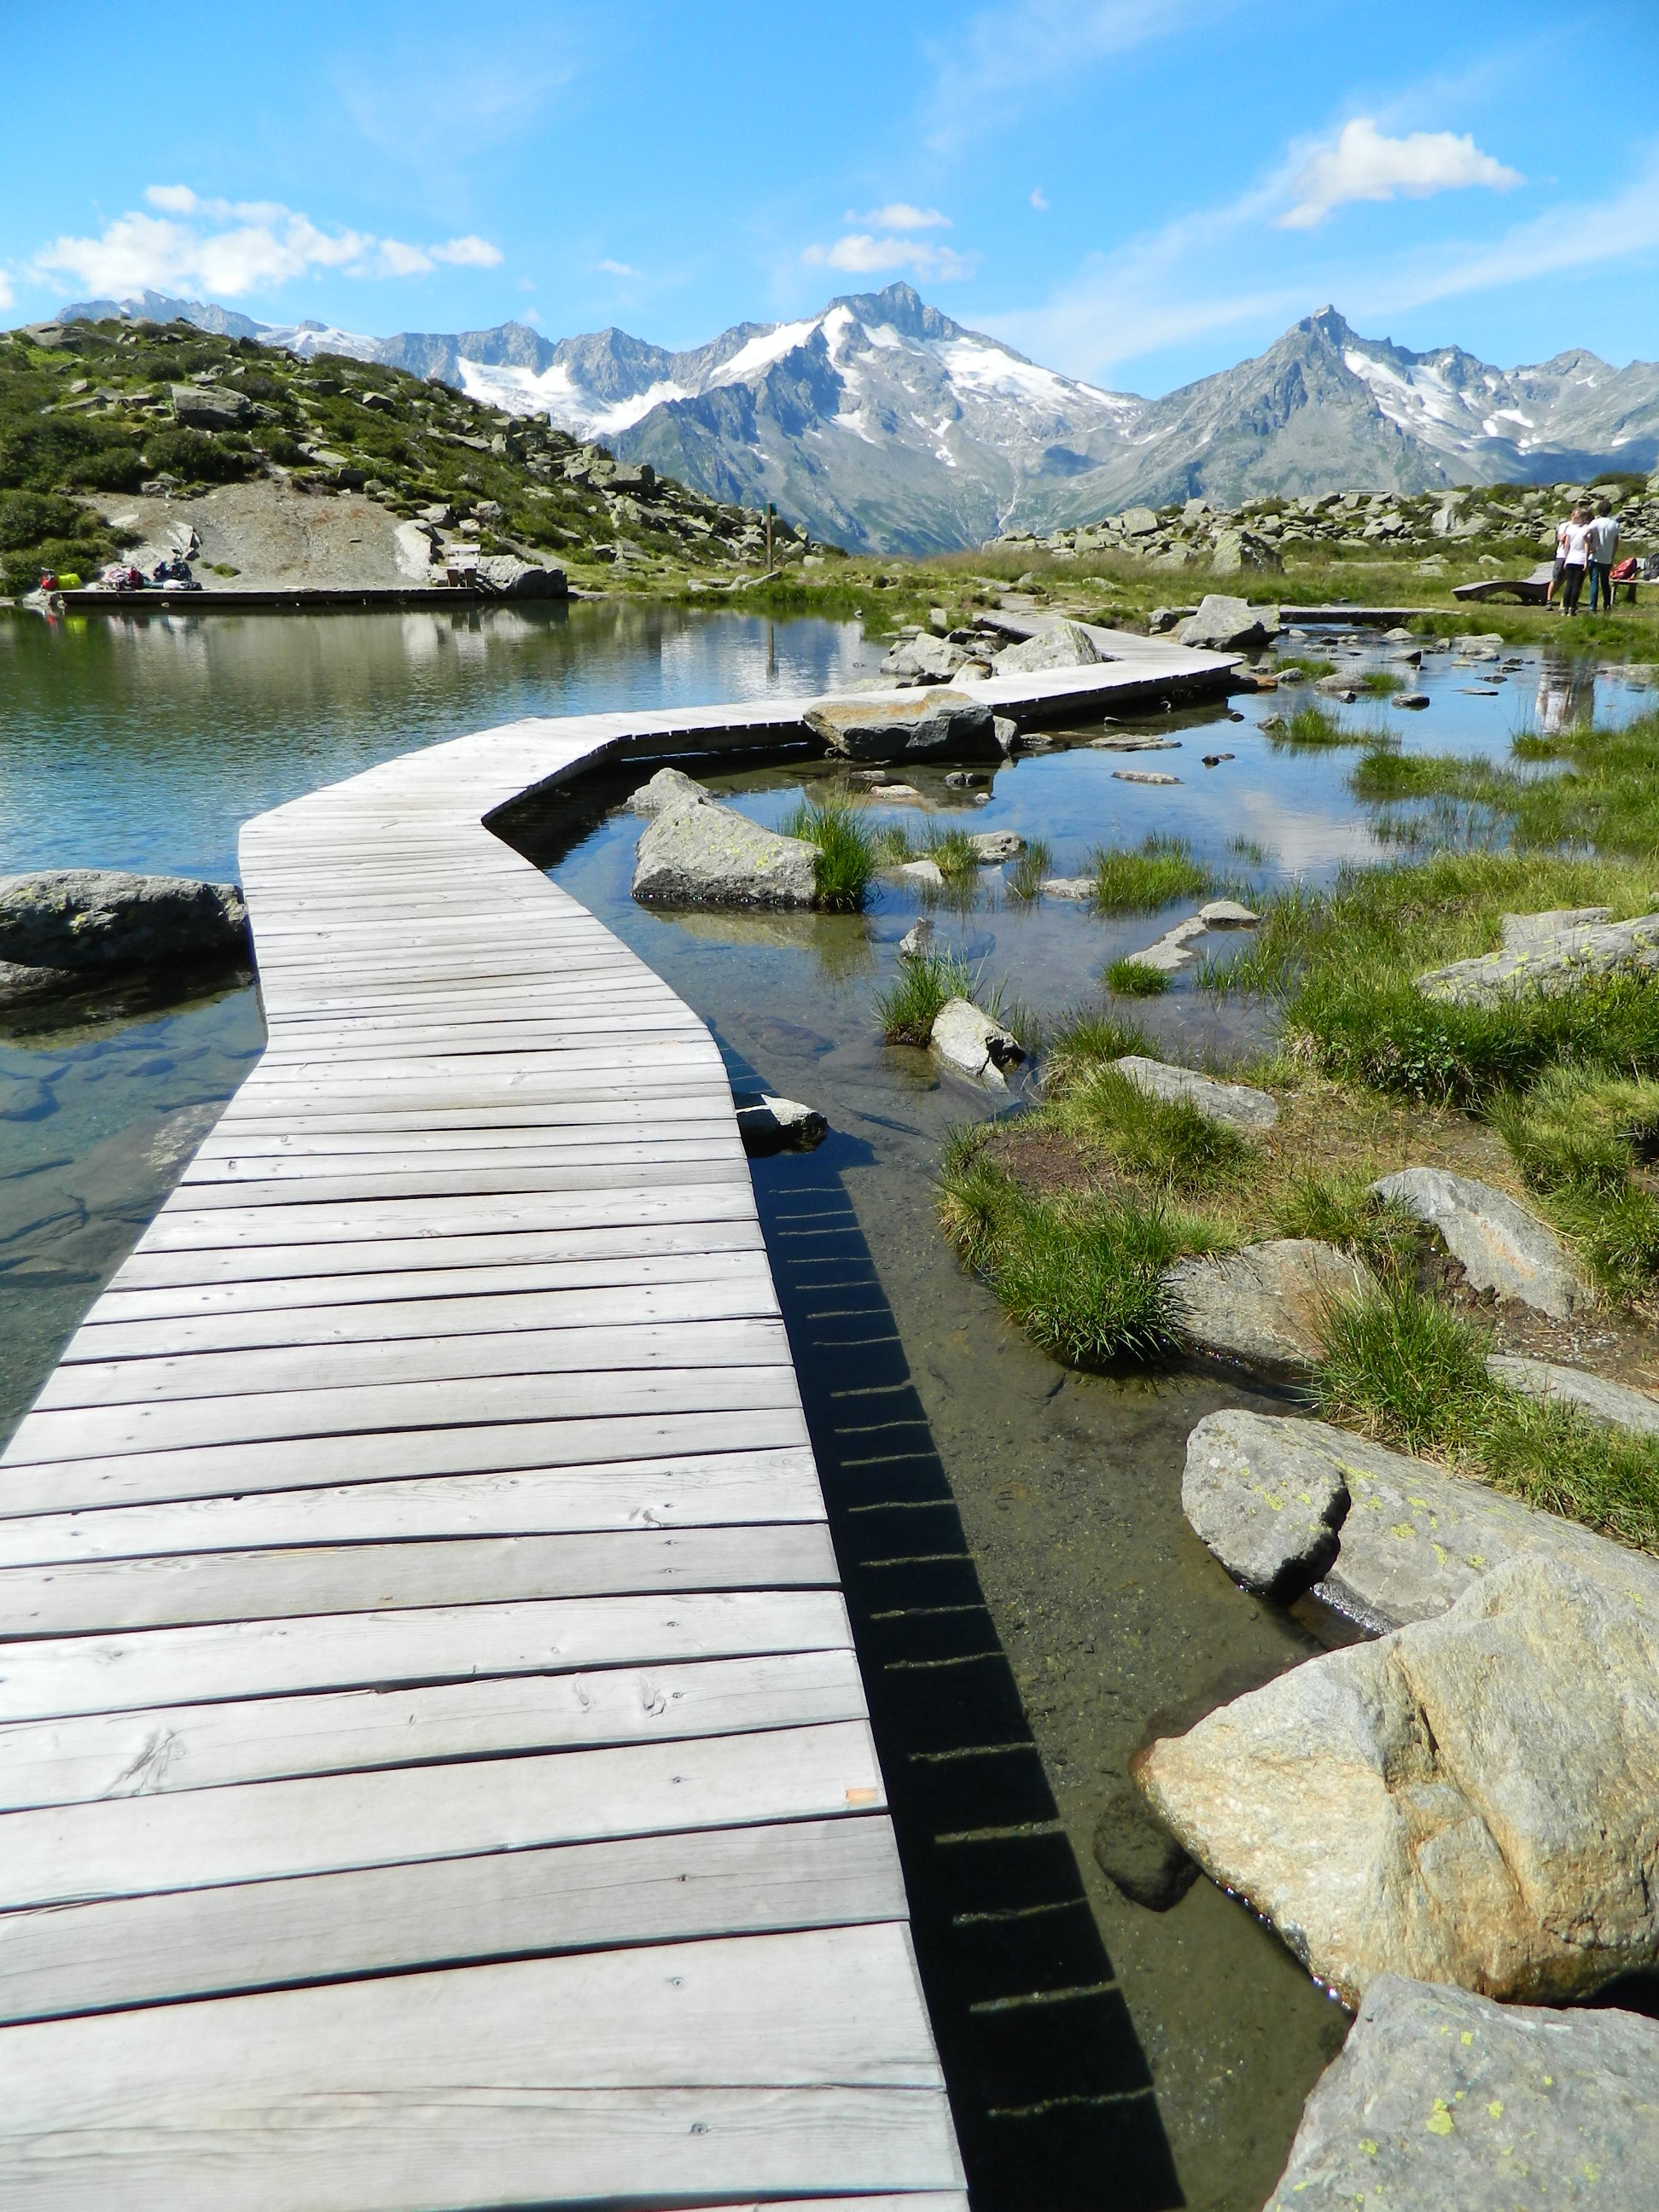
landscape, sea, water, dock, shore, lake, river, walkway, vacation, reflection, italy, reservoir, body of water, mountains, priroda, dolomites, pleso, klaussee, tirosko